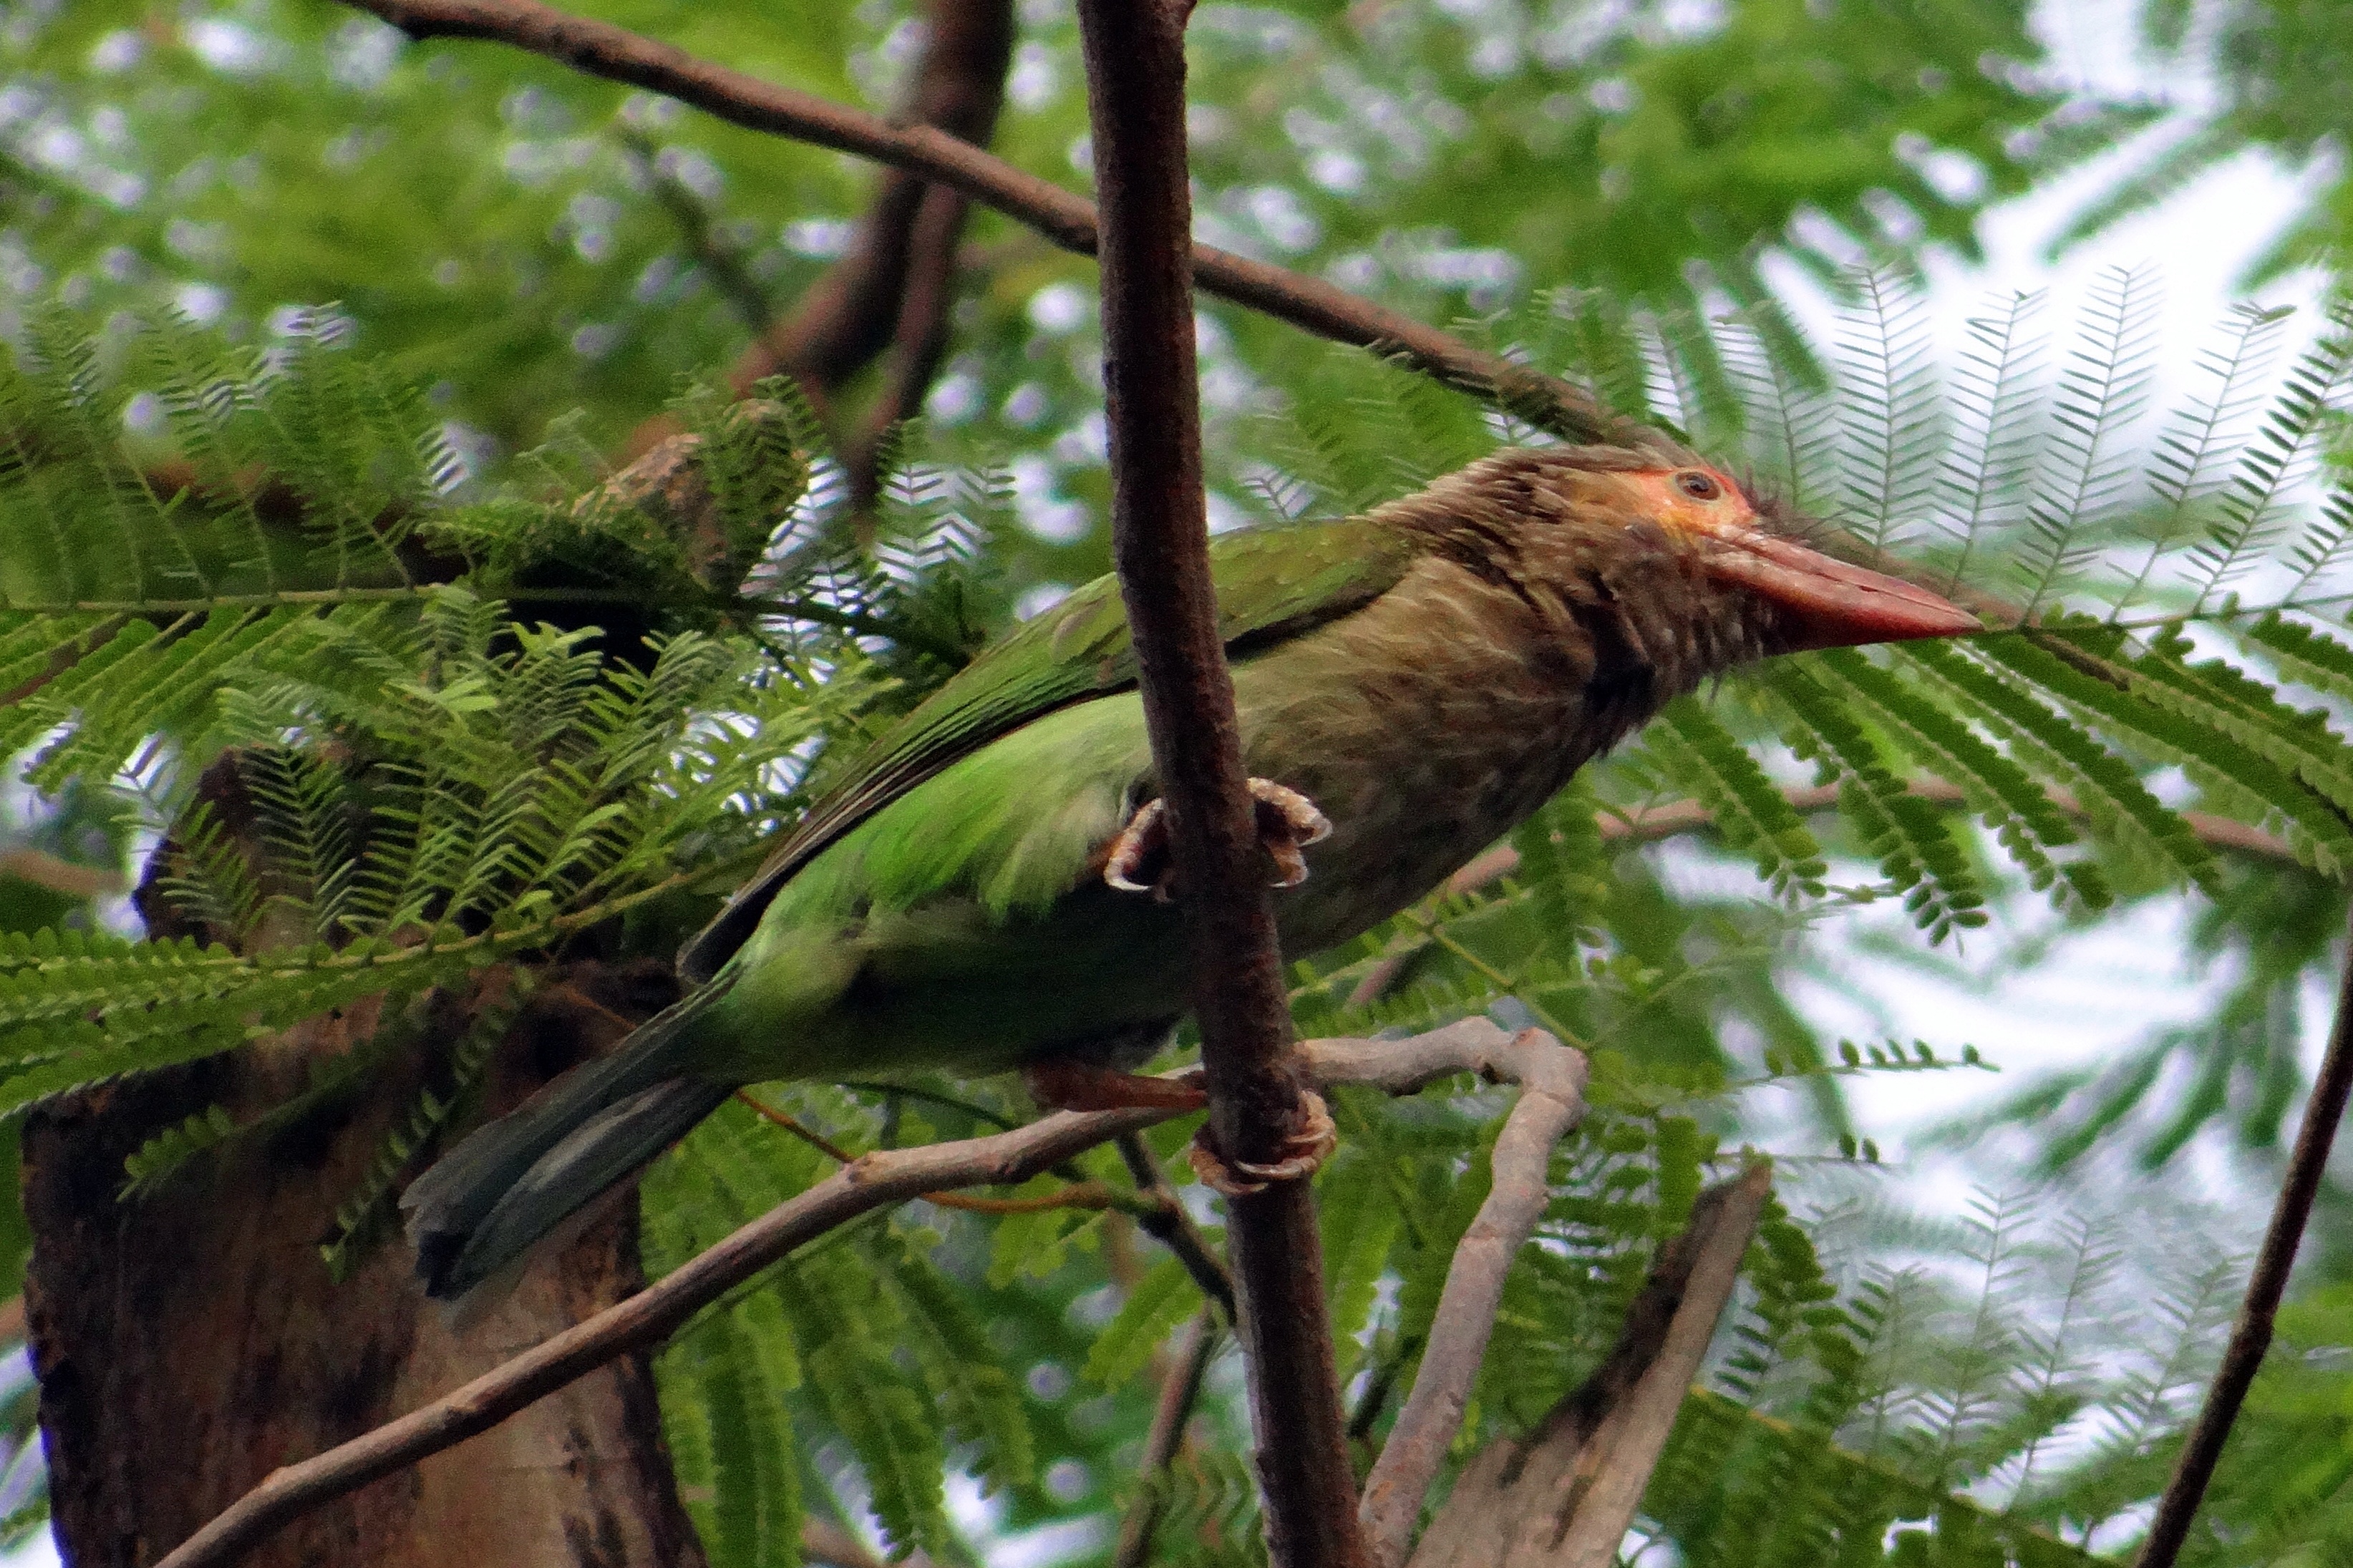
tree, nature, branch, bird, wildlife, green, jungle, beak, fauna, passerine, rainforest, vertebrate, india, delhi, barbet, wren, perching bird, brown headed barbet, large green barbet, megalaima zeylanica